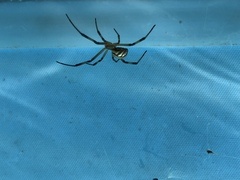
Species: Lactrodectus_hesperus